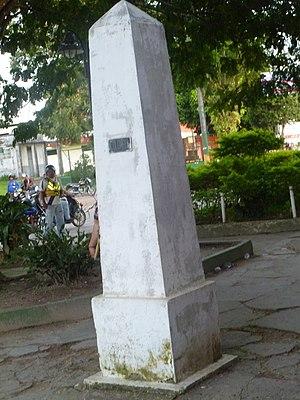
Cette borne marque la frontière entre la ville colombienne et la ville brésilienne